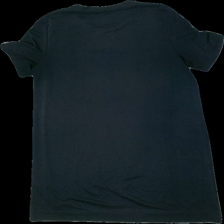
View: back
Type: Tunic
Category: Ladies
Brand: Monki
Colors: Black
Material: 70% viscose, 30% polyester
Cut: Regular
Size: M
Season: All
Price range: <50
Recommended usage: Export